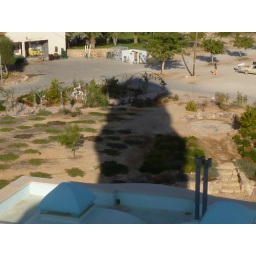
Shadow of the tower of the arts' building in Neot Semadar, Israel